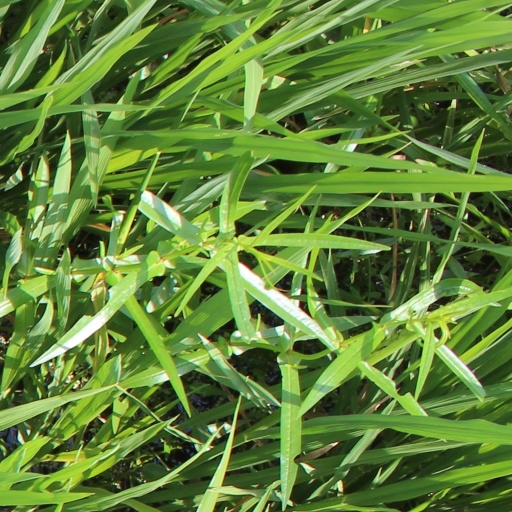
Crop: rice